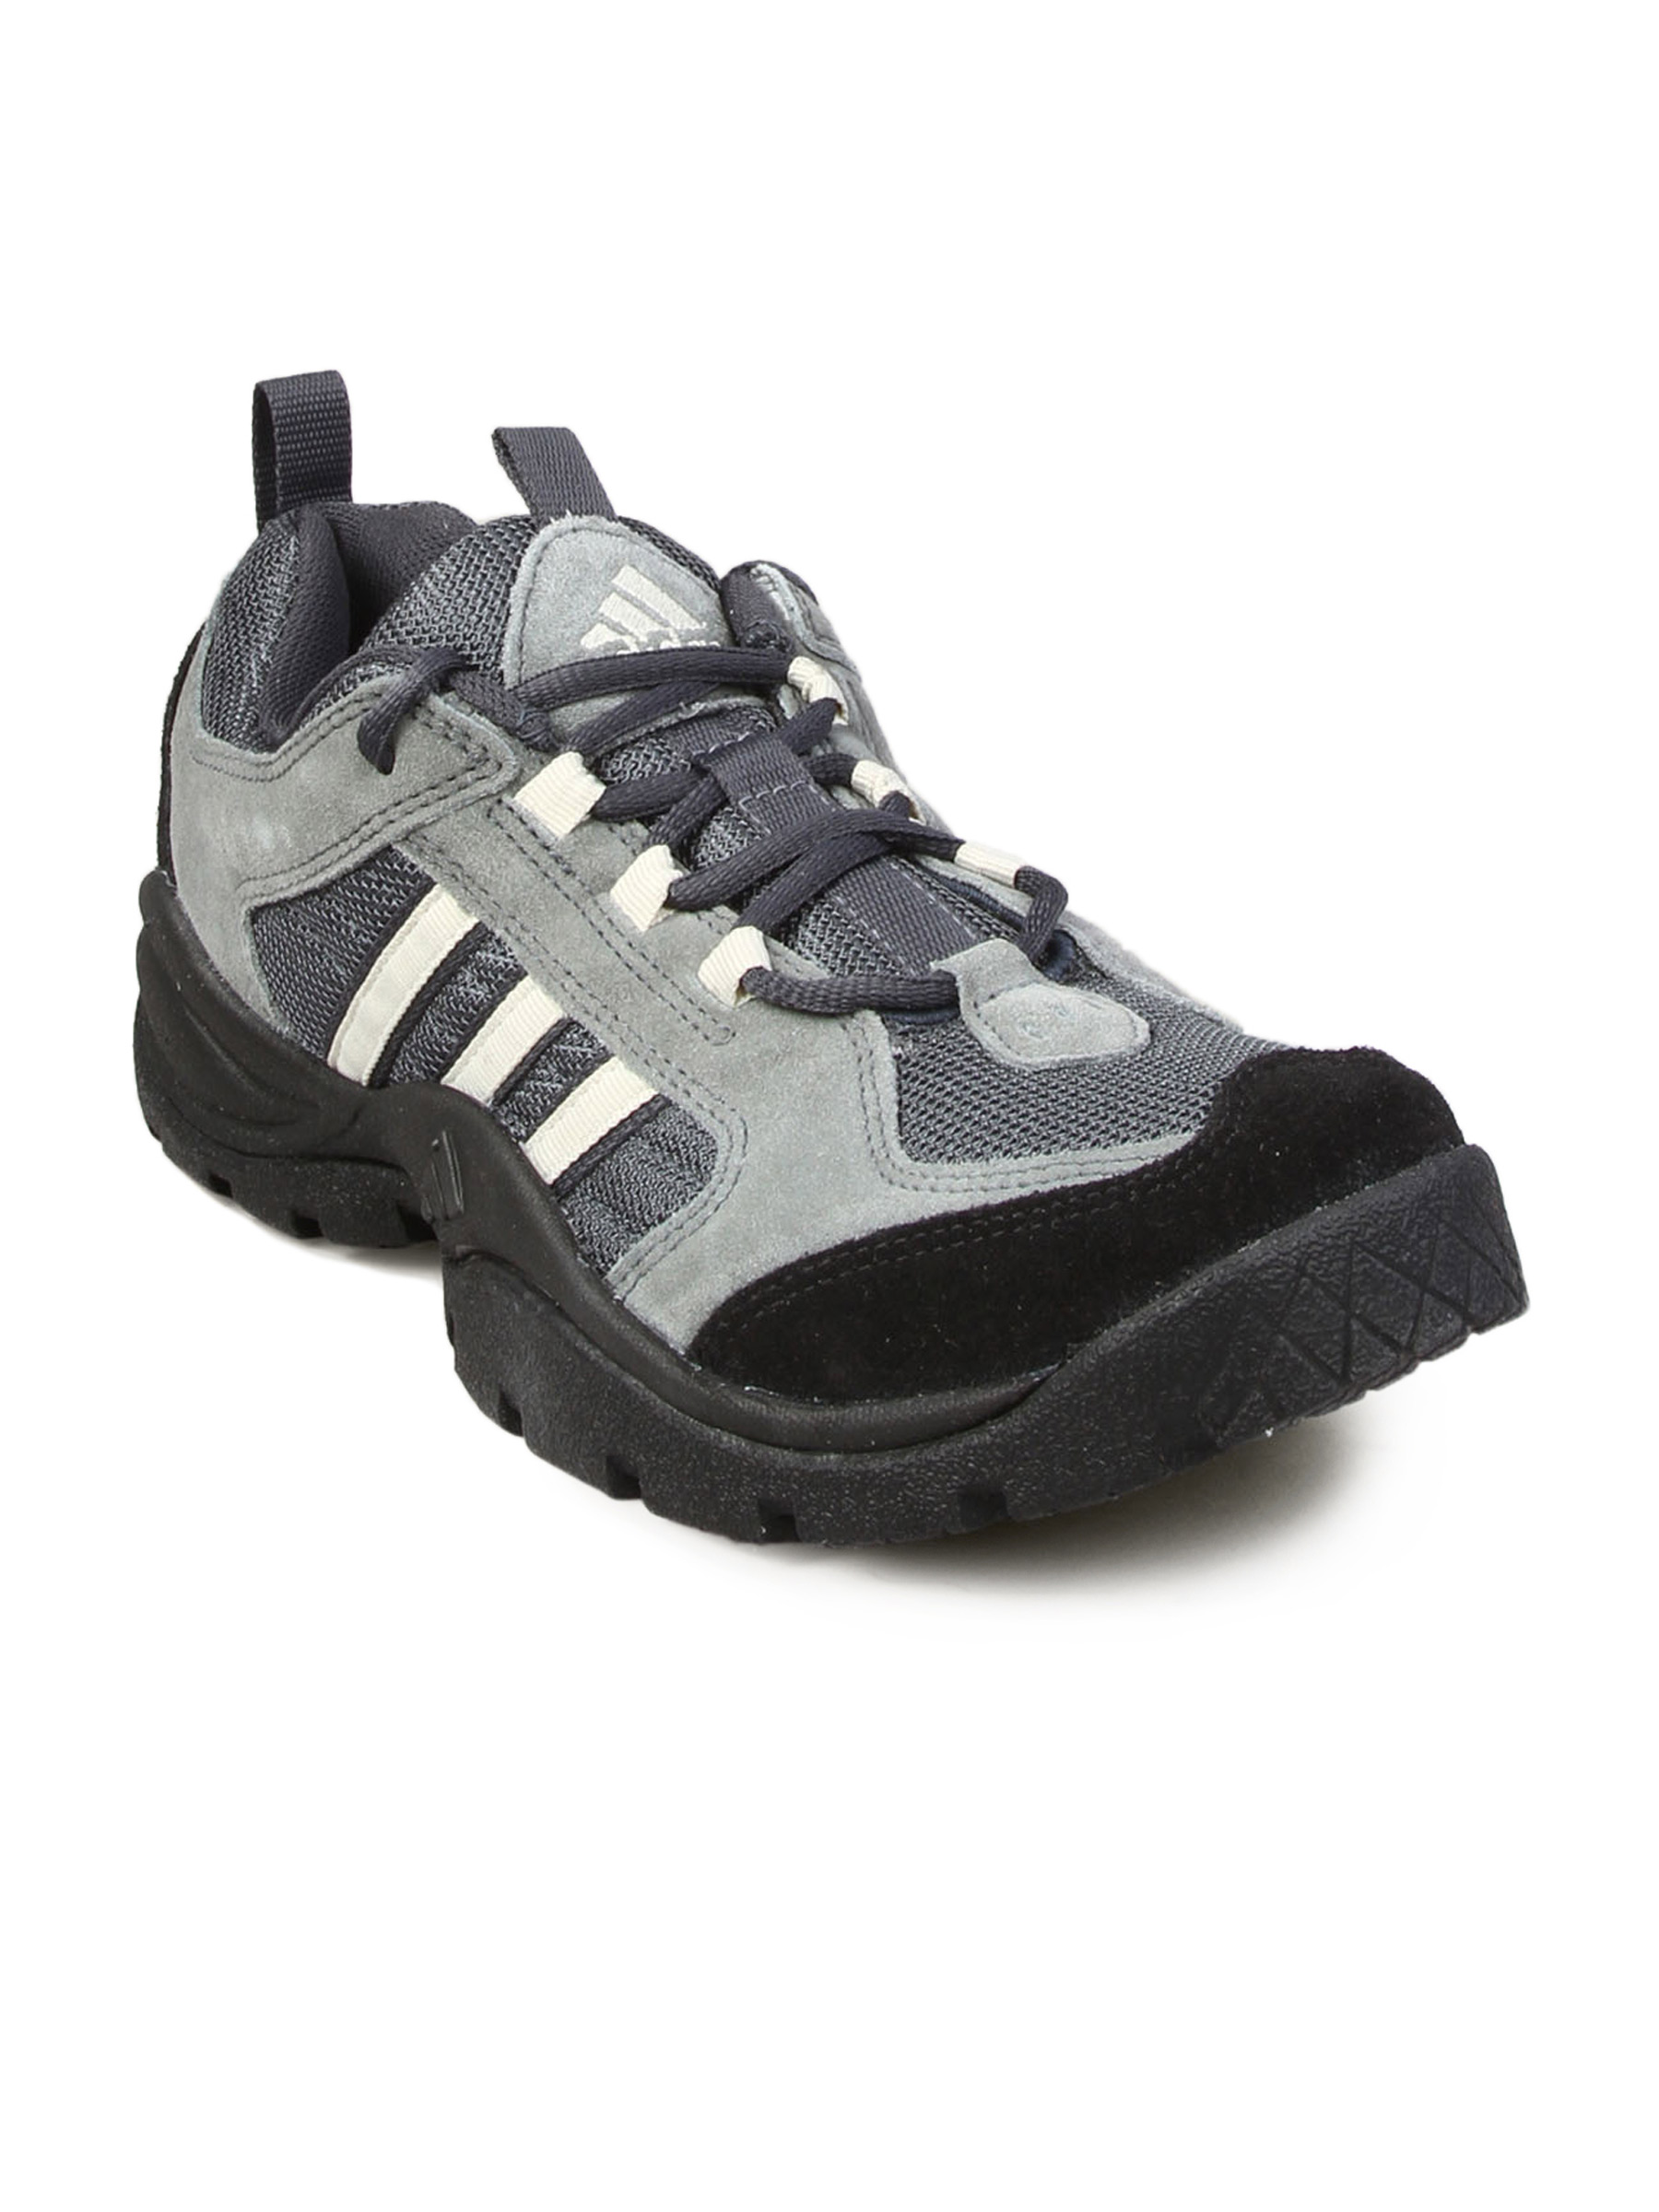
ADIDAS Men Odeon Black Shoe
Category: Footwear / Shoes / Sports Shoes
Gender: Men
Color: Black
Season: Summer 2012
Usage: Sports